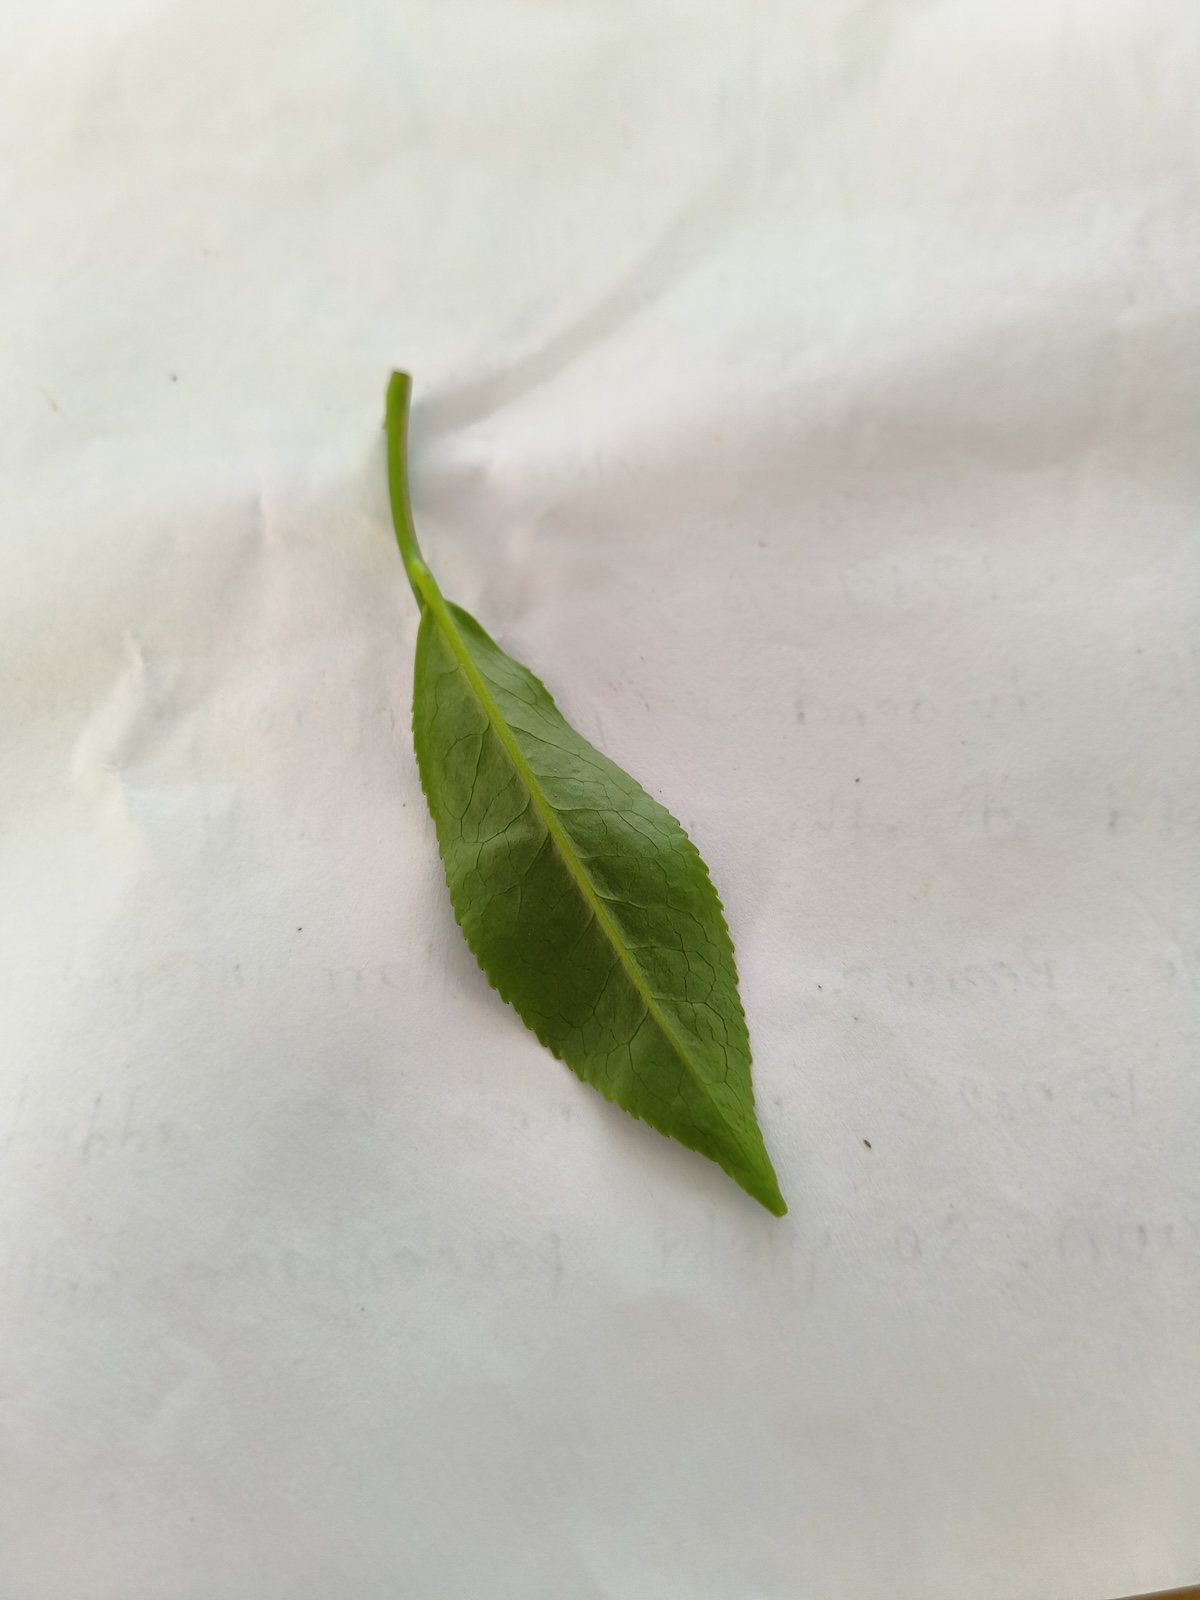
Label: Healthy leaf